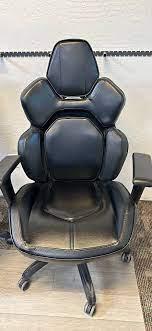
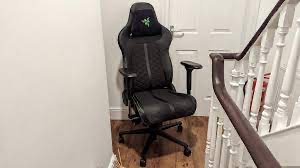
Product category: items_chair
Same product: no